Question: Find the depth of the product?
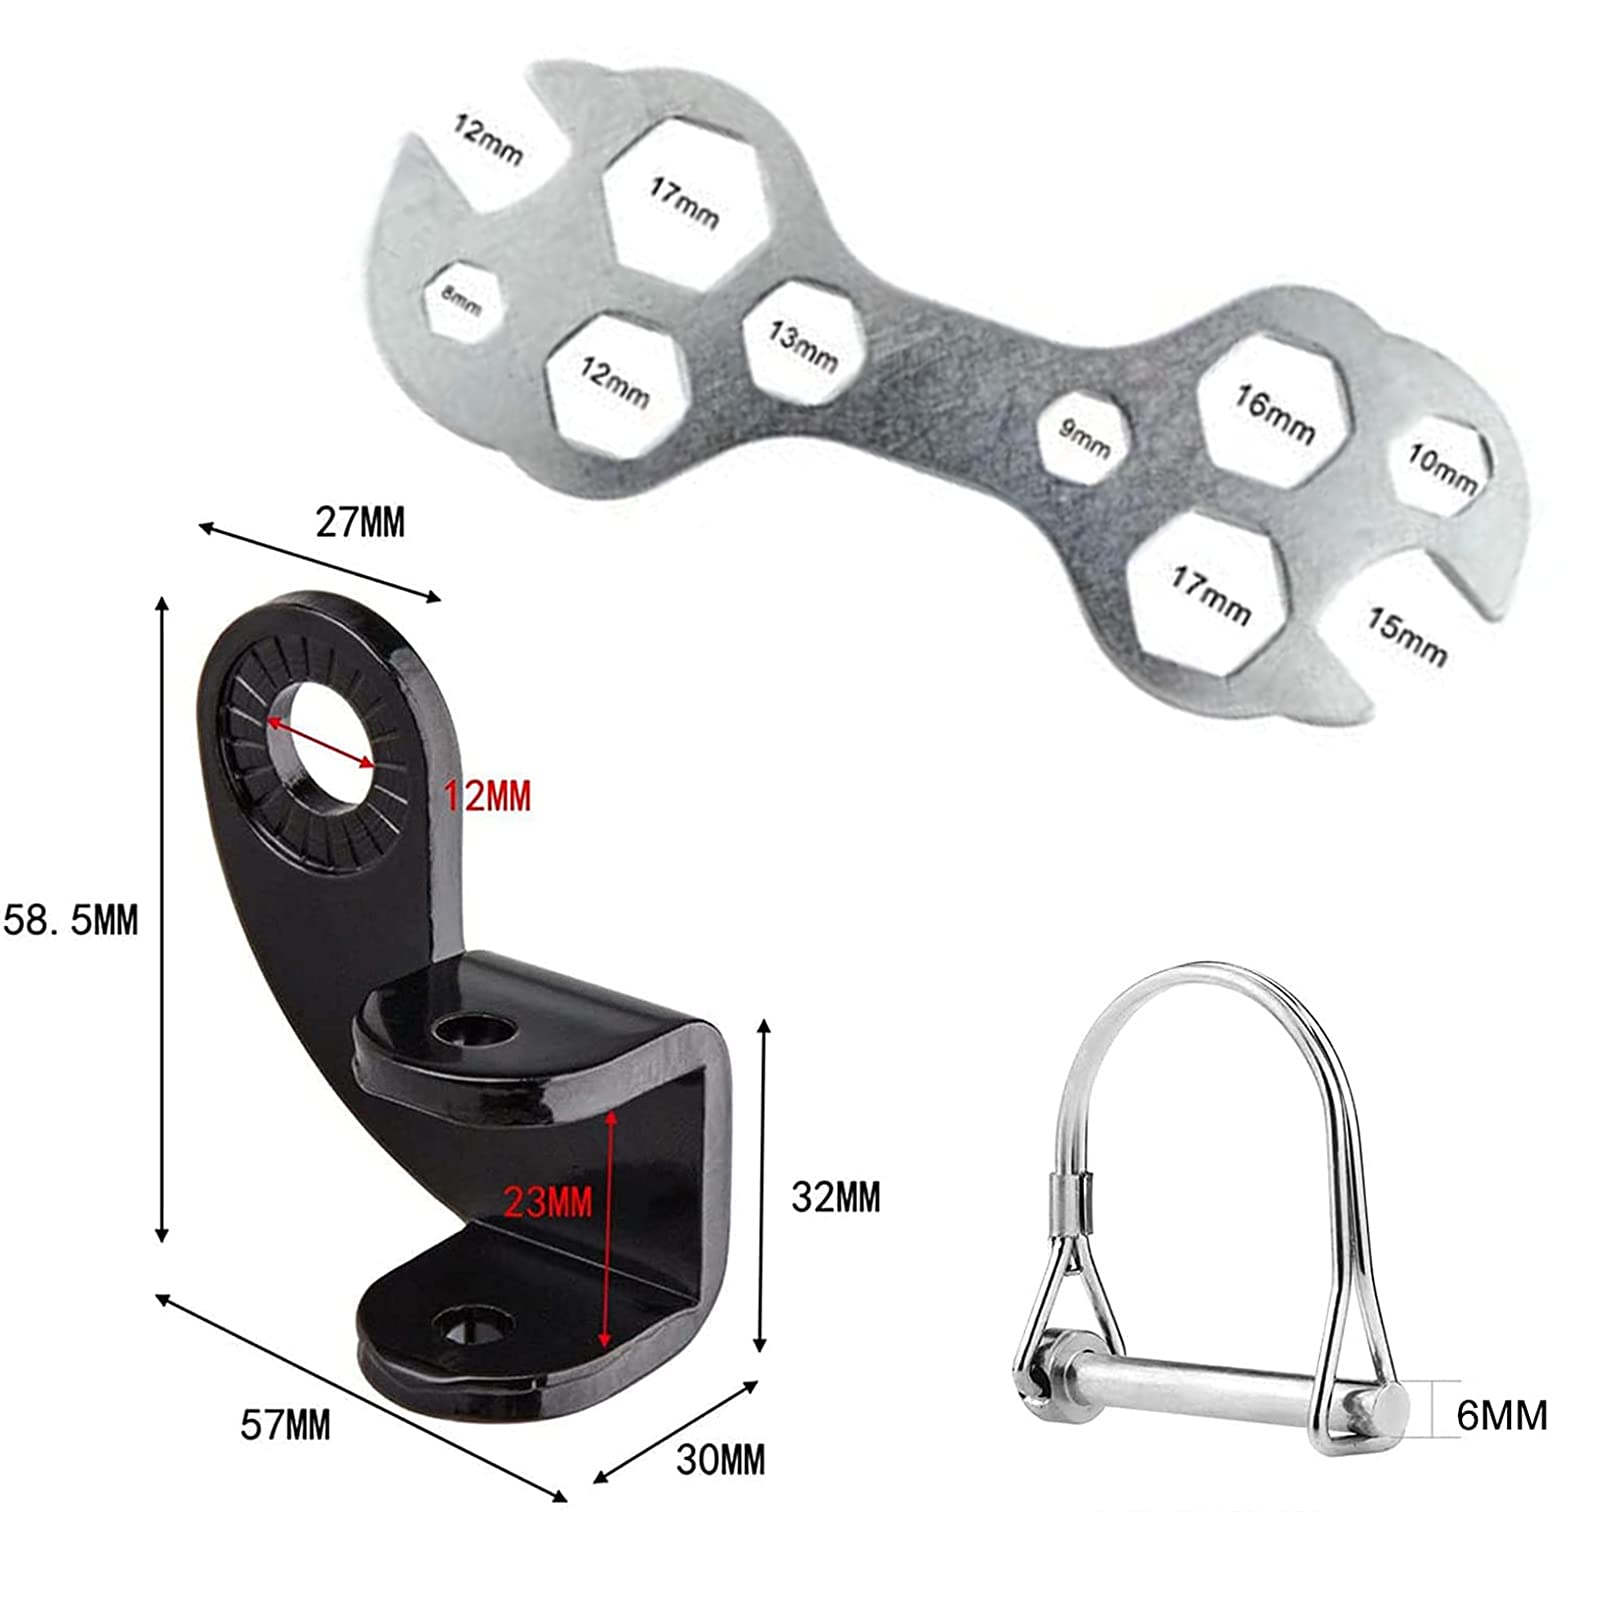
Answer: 57.0 millimetre